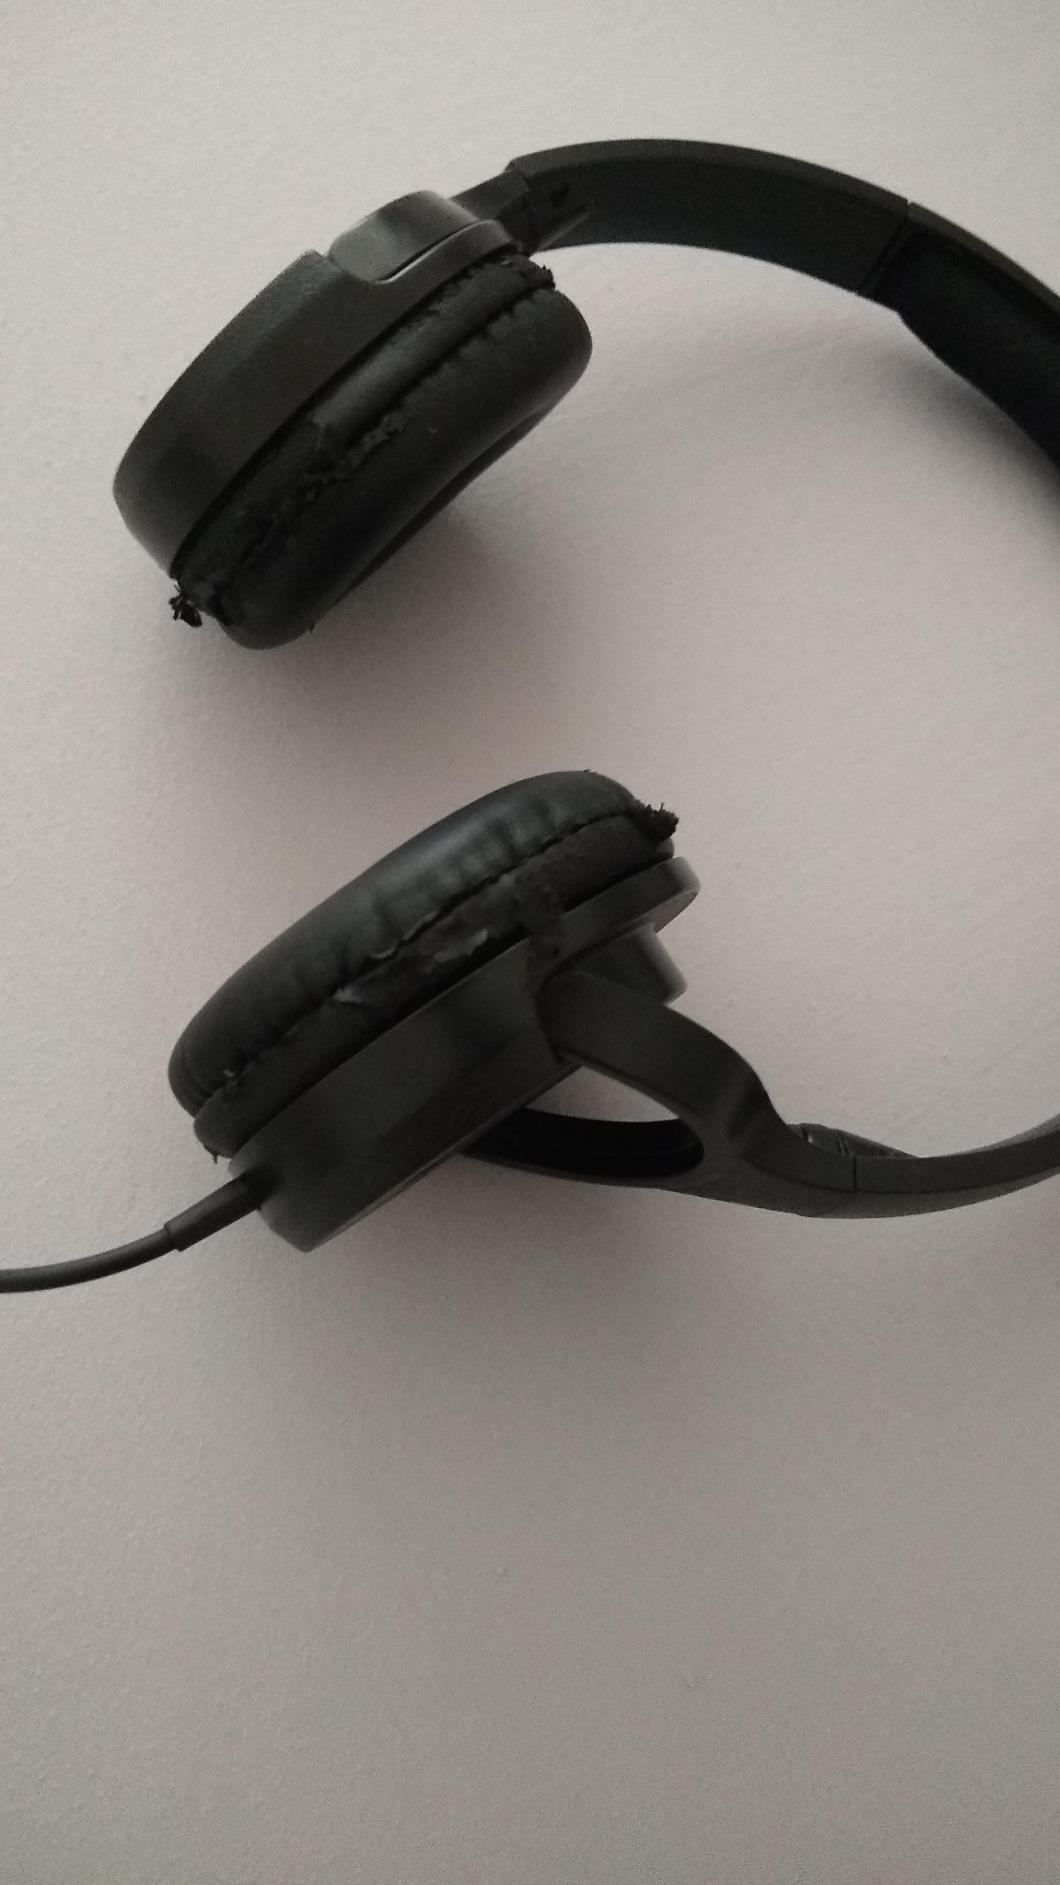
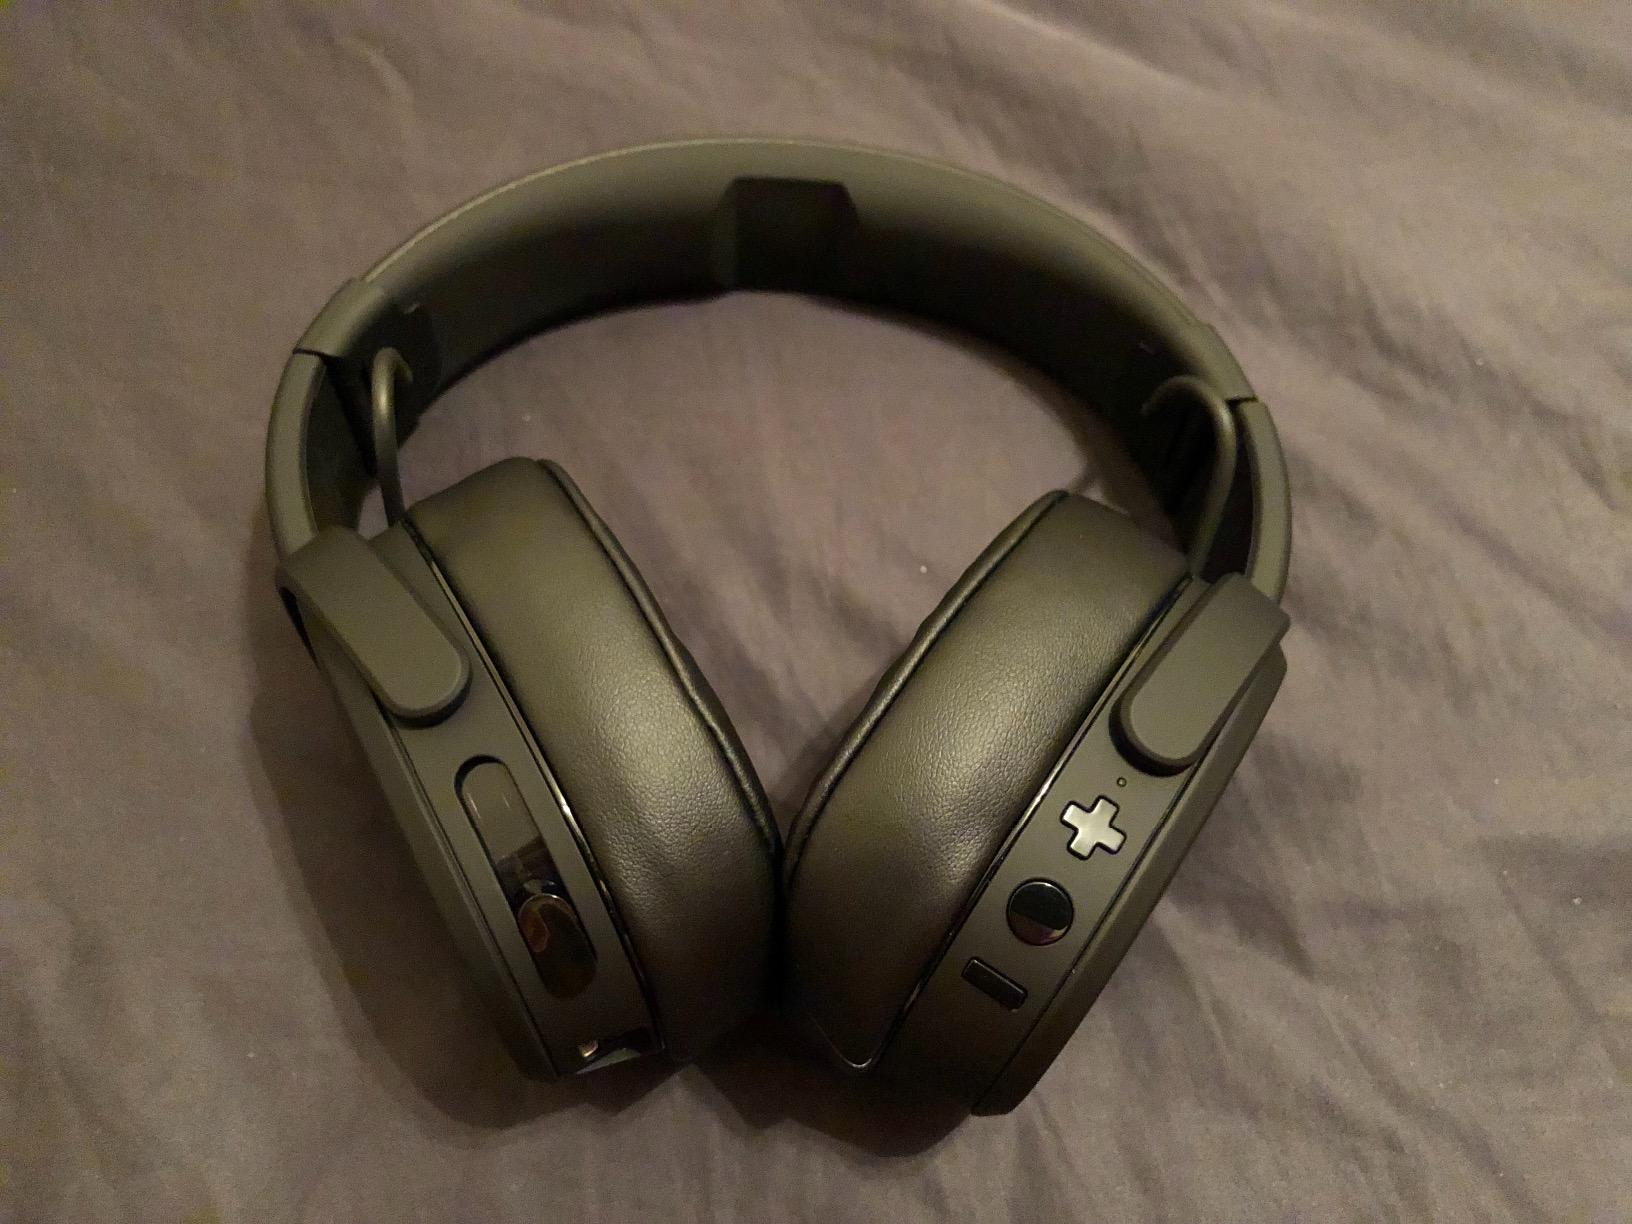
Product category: headphones
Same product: no